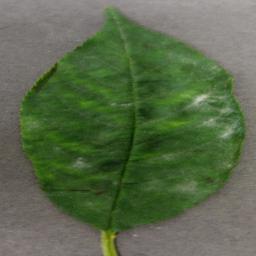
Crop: cherry
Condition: (including_sour)_powdery_mildew